Robert Smallbones

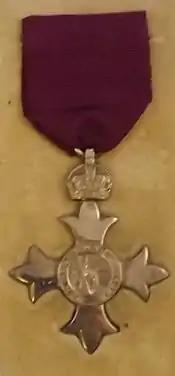
Member of the Order of the British Empire

Known at the Foreign Office in London as "Bones" he ruffled relations with his outspoken criticism of the Slovakian government policy against minority groups and in 1923 and 1924 he made extensive tours of Slovakia and Carpathian Ruthenia to report to London on the situation.